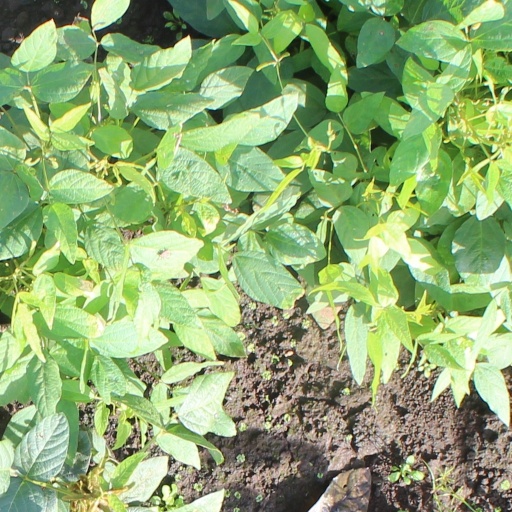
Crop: soybean